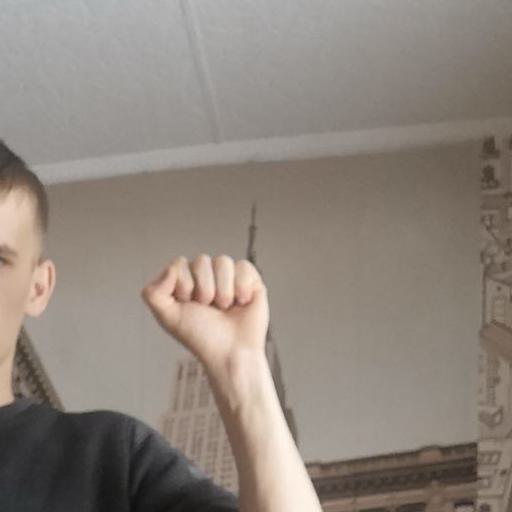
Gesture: fist